John Alexander Boyd

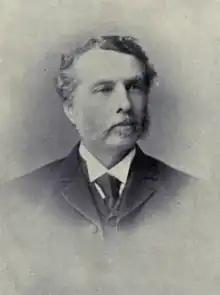

Sir John Alexander Boyd (April 23, 1837November 23, 1916) was a Canadian lawyer and judge.